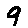
Label: 9